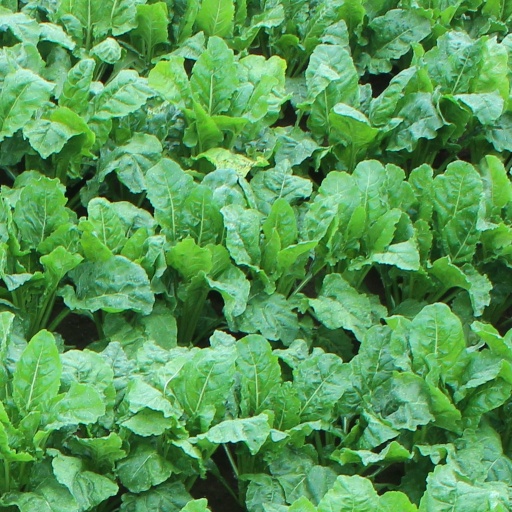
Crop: sugar beet